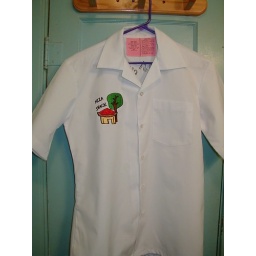
Jacket that I embroidered for my nephew who had a role as pizza delivery boy in a play.